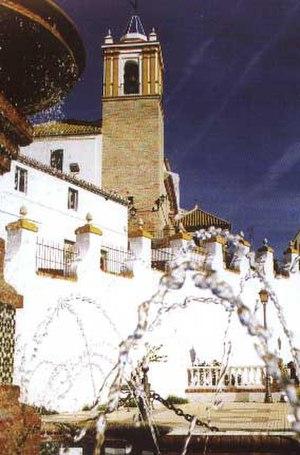
El Viso Del Alcor est une commune située dans la province de Séville de la communauté autonome d’Andalousie en Espagne.